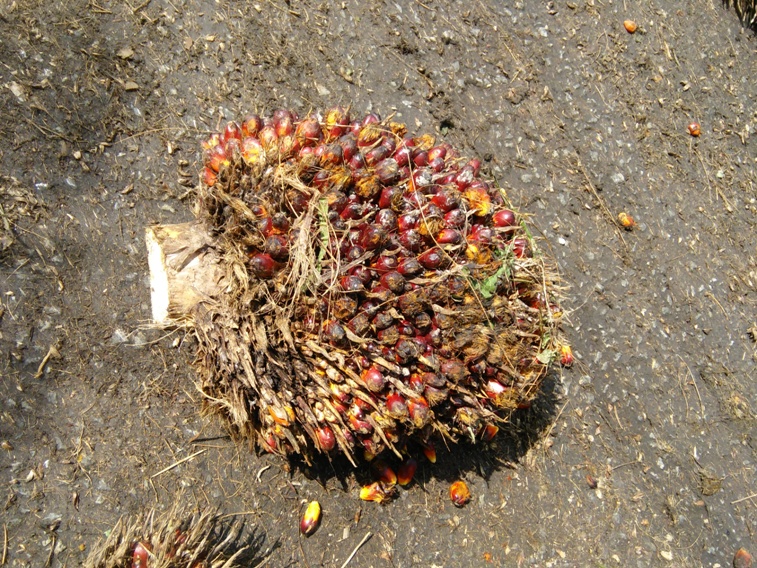
Ripeness: Ripe